Mamaux Building

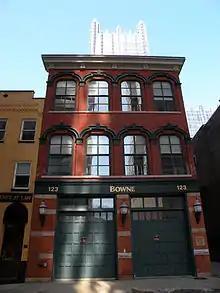

Mamaux Building (formerly Fulton and Arnold) is located at 123 First Avenue in downtown Pittsburgh, Pennsylvania, was built circa 1865. The Italianate style building was added to the List of City of Pittsburgh historic designations on July 27, 1995.